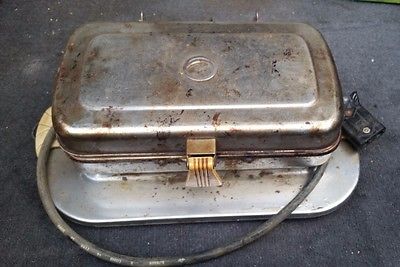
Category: toaster